Survey (archaeology)

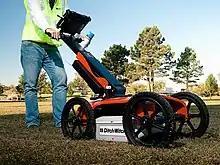
Ground penetrating radar is a tool used in archaeological field surveys.

In archaeology, survey or field survey is a type of field research by which archaeologists (often landscape archaeologists) search for archaeological sites and collect information about the location, distribution and organization of past human cultures across a large area (e.g. typically in excess of one hectare, and often in excess of many km). Archaeologists conduct surveys to search for particular archaeological sites or kinds of sites, to detect patterns in the distribution of material culture over regions, to make generalizations or test hypotheses about past cultures, and to assess the risks that development projects will have adverse impacts on archaeological heritage.